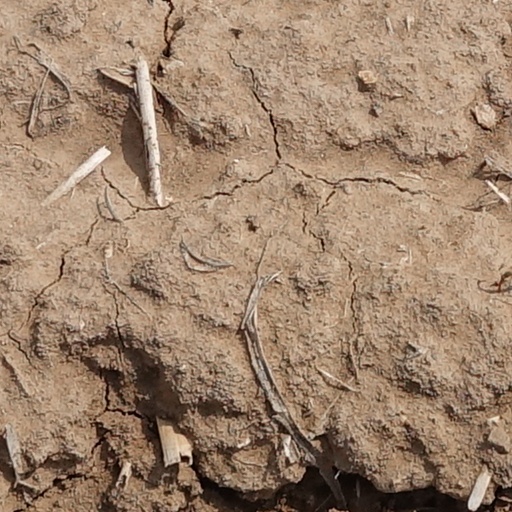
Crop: wheat